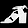
Label: Sandal